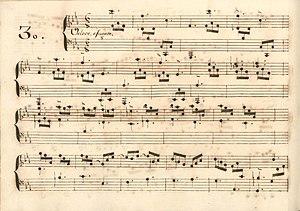
La sonate K. 387, telle qu'elle se présente dans le manuscrit de Parme, volume X no. 30.
La sonate K. 387 en fa mineur est une œuvre pour clavier du compositeur italien Domenico Scarlatti.